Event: Ecuador Earthquake
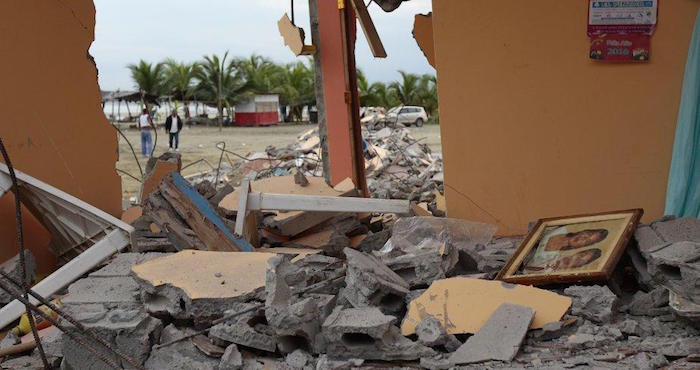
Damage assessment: damage